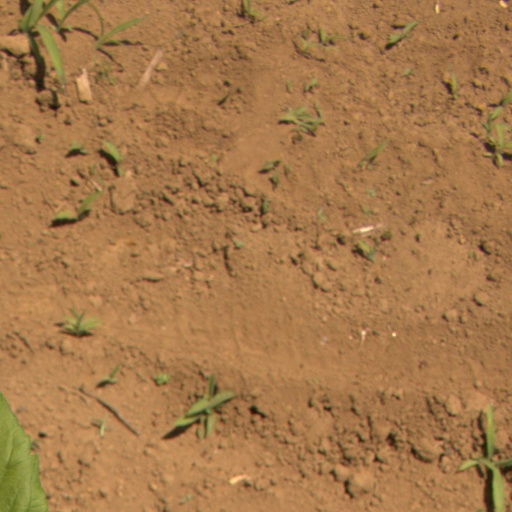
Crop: Jerusalem artichoke